Buğra Mert Alkayalar

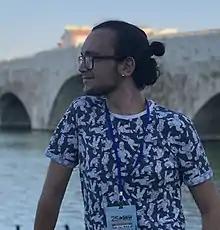
Buğra Mert Alkayalar, September 2018, Adana Film Festival

Buğra Mert Alkayalar (5 June 1998, Yozgat) is a Turkish director and screenwriter.